Mohammed Ali Hammadi

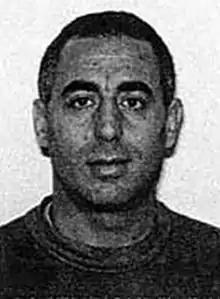
Hamadei in 2005

Mohammed Ali Hamadei, also known as Mohammed Ali Hamadi (13 June 1964 – 21 January 2025) was a Lebanese terrorist who was on the FBI's Most Wanted Terrorists list, being most notable for being the lead hijacker in the TWA Flight 847 hijacking. A member of Hezbollah, he was convicted in a West German court of law of air piracy, murder, and possession of explosives for his part in the 14 June 1985 hijacking of TWA Flight 847.